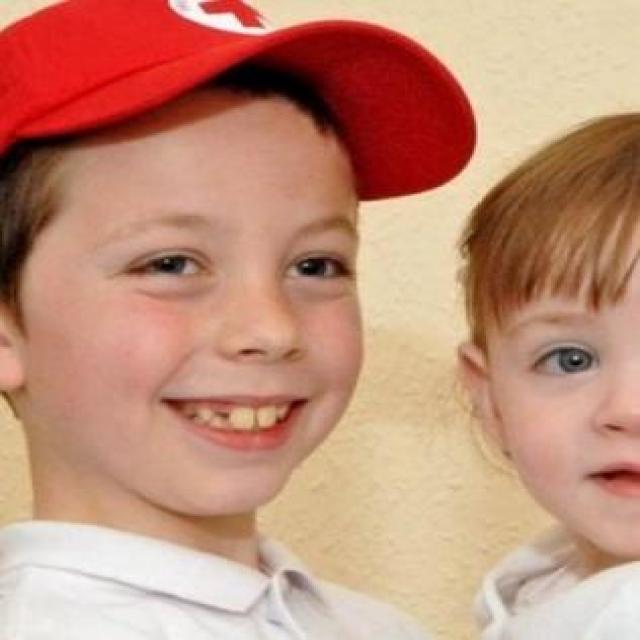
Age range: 0-12